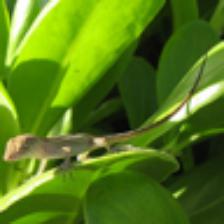
Label: NonHuman